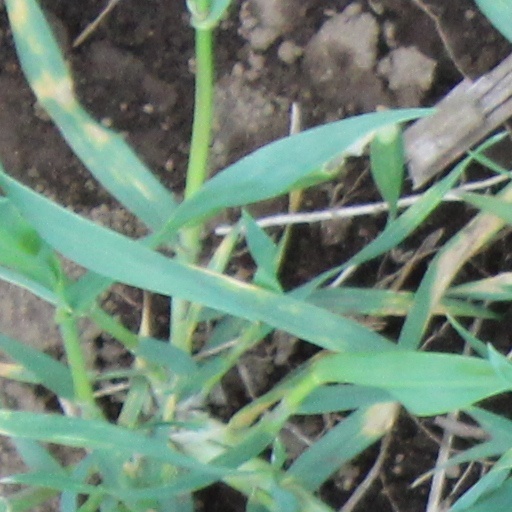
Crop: wheat